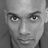
Emotion: neutral